Convict Lumber Yard

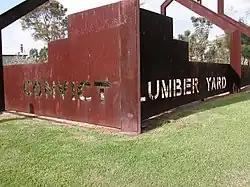

Convict Lumber Yard is a heritage-listed site at 98 Scott Street, Newcastle, New South Wales, Australia. Largely an archaeological site, it has been the location of a convict lumber yard, convict stockade and a series of shipping and railway-related buildings. The former station master's residence and paymaster's office survive intact alongside archaeological remains of the site's various other usages. It was added to the New South Wales State Heritage Register on 2 April 1999.